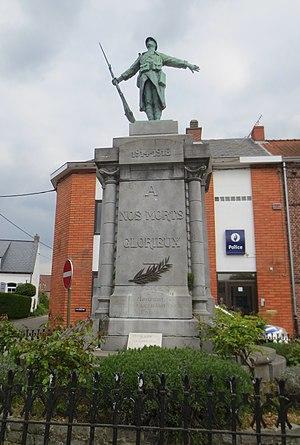
Le monument aux morts de Roisin.
Roisin est une section de la commune belge de Honnelles située en Région wallonne dans la province de Hainaut.